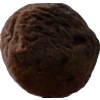
Label: peach